Binyeo

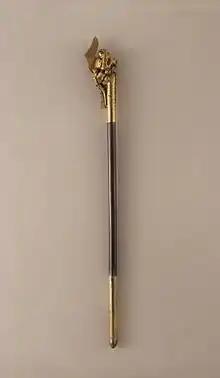
with dragon head

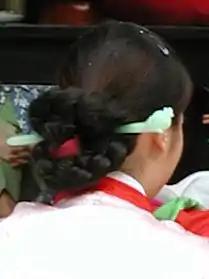

A is a Korean traditional hairpin for fixing ladies' chignons. Its main purpose is to pin the chignon in place, but it also serves as ornamentation, and it has different usages or names according to its material or shape. Therefore, it is possible to identify one's social status by looking at their . are divided into two kinds, a and a. have a long body and have an upturned 'U' shape. are usually used by women, but they are also used by men to fix their (topknots) in place.